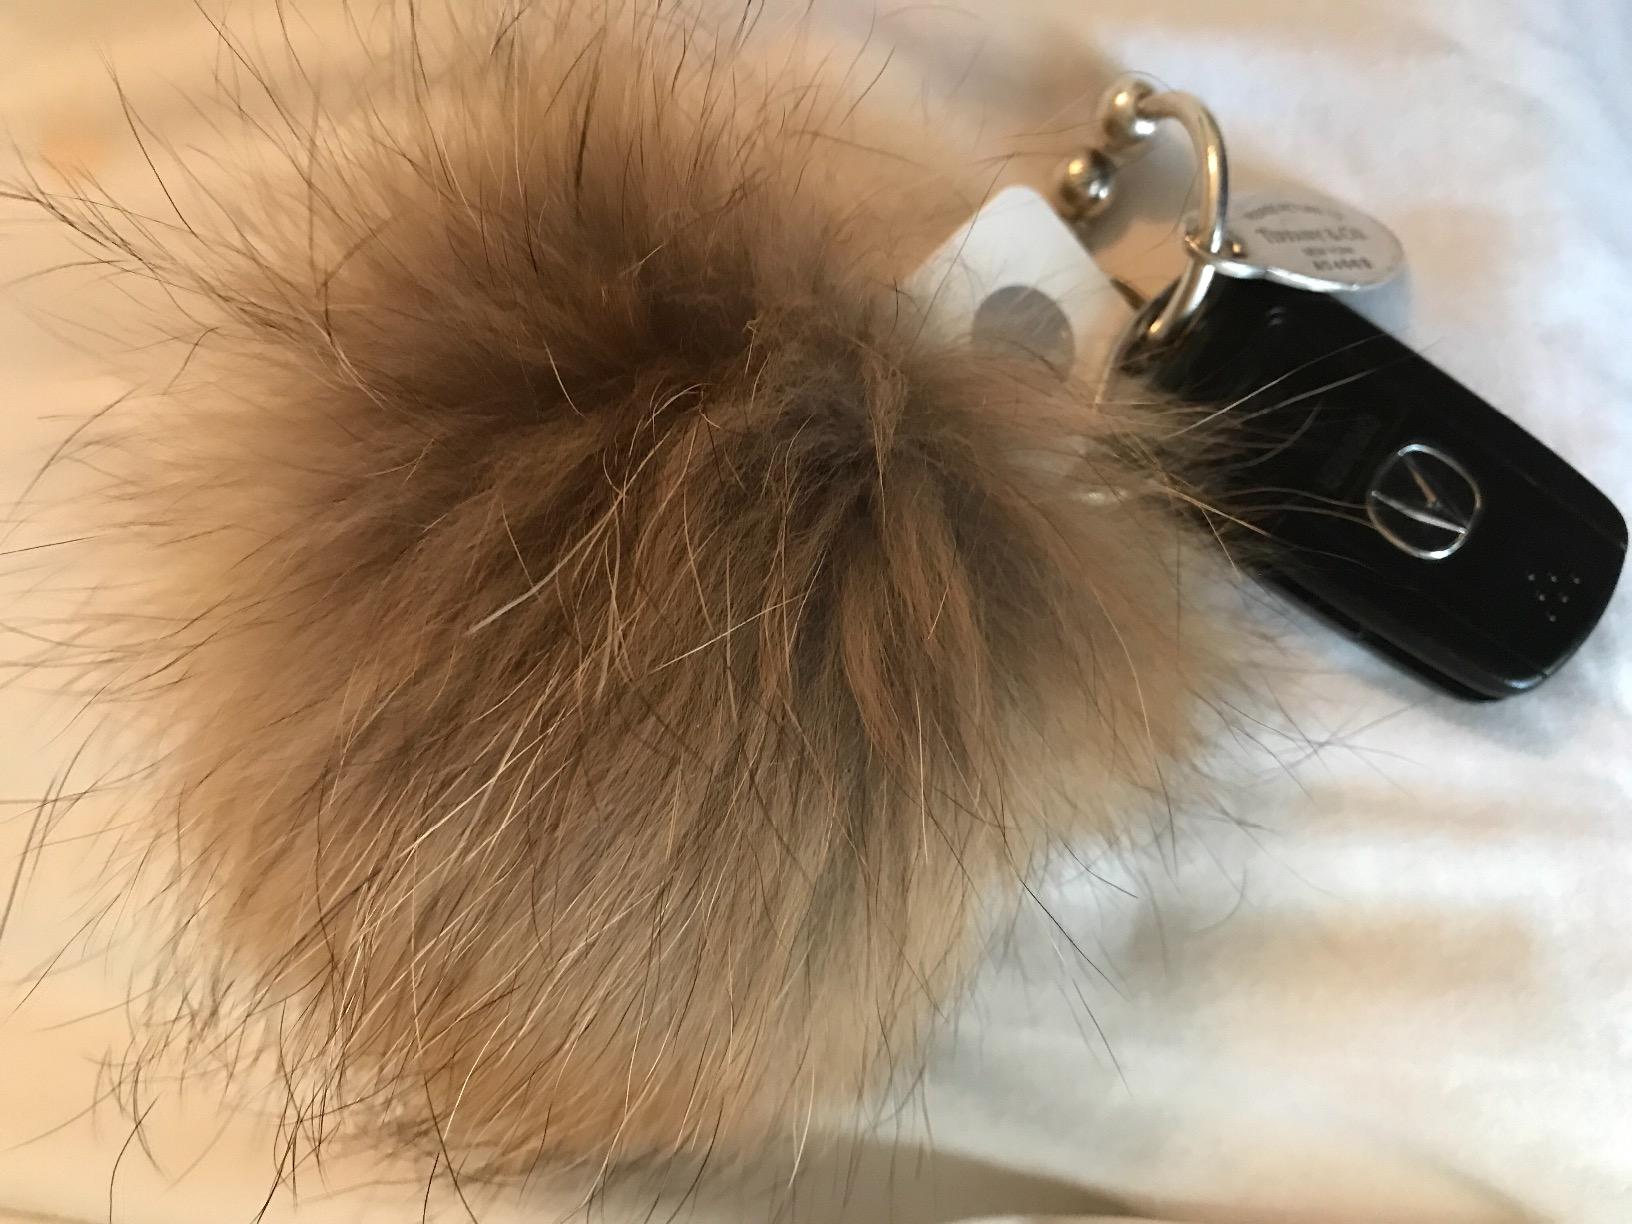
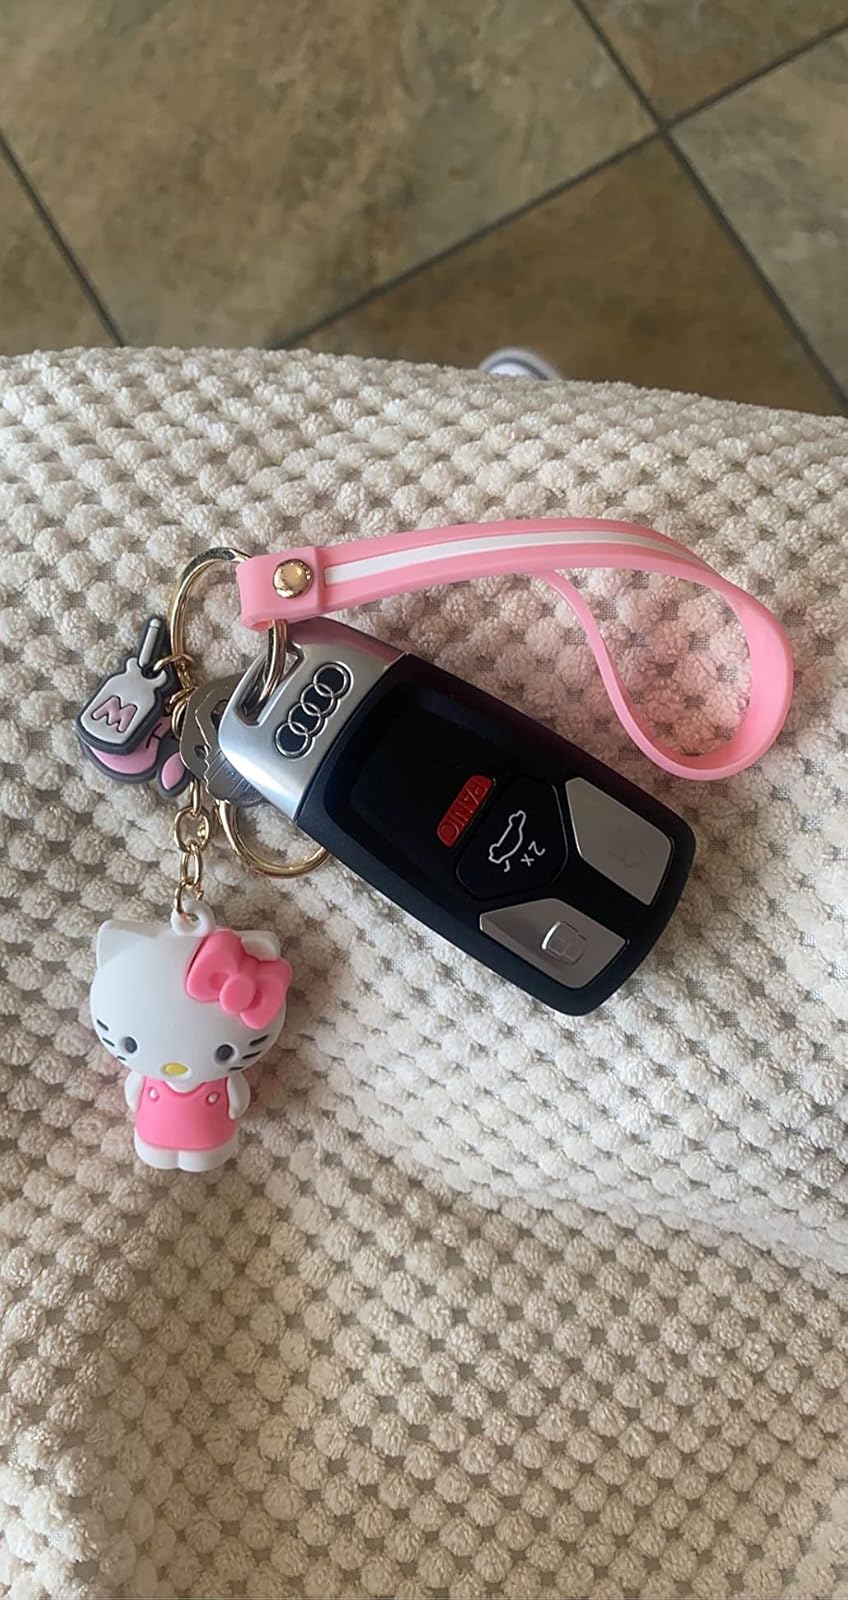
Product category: accessories_keychain
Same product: no